Ferdinand Hanusch

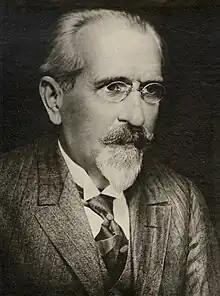
Hanusch

Ferdinand Hanusch (9 November 1866 – 28 September 1923) was an Austrian writer and politician (SDAP) who served as the second Vice-Chancellor of Austria from 7 July to 10 November 1920. He is the founder of the Austrian Chamber for Workers and Employees.